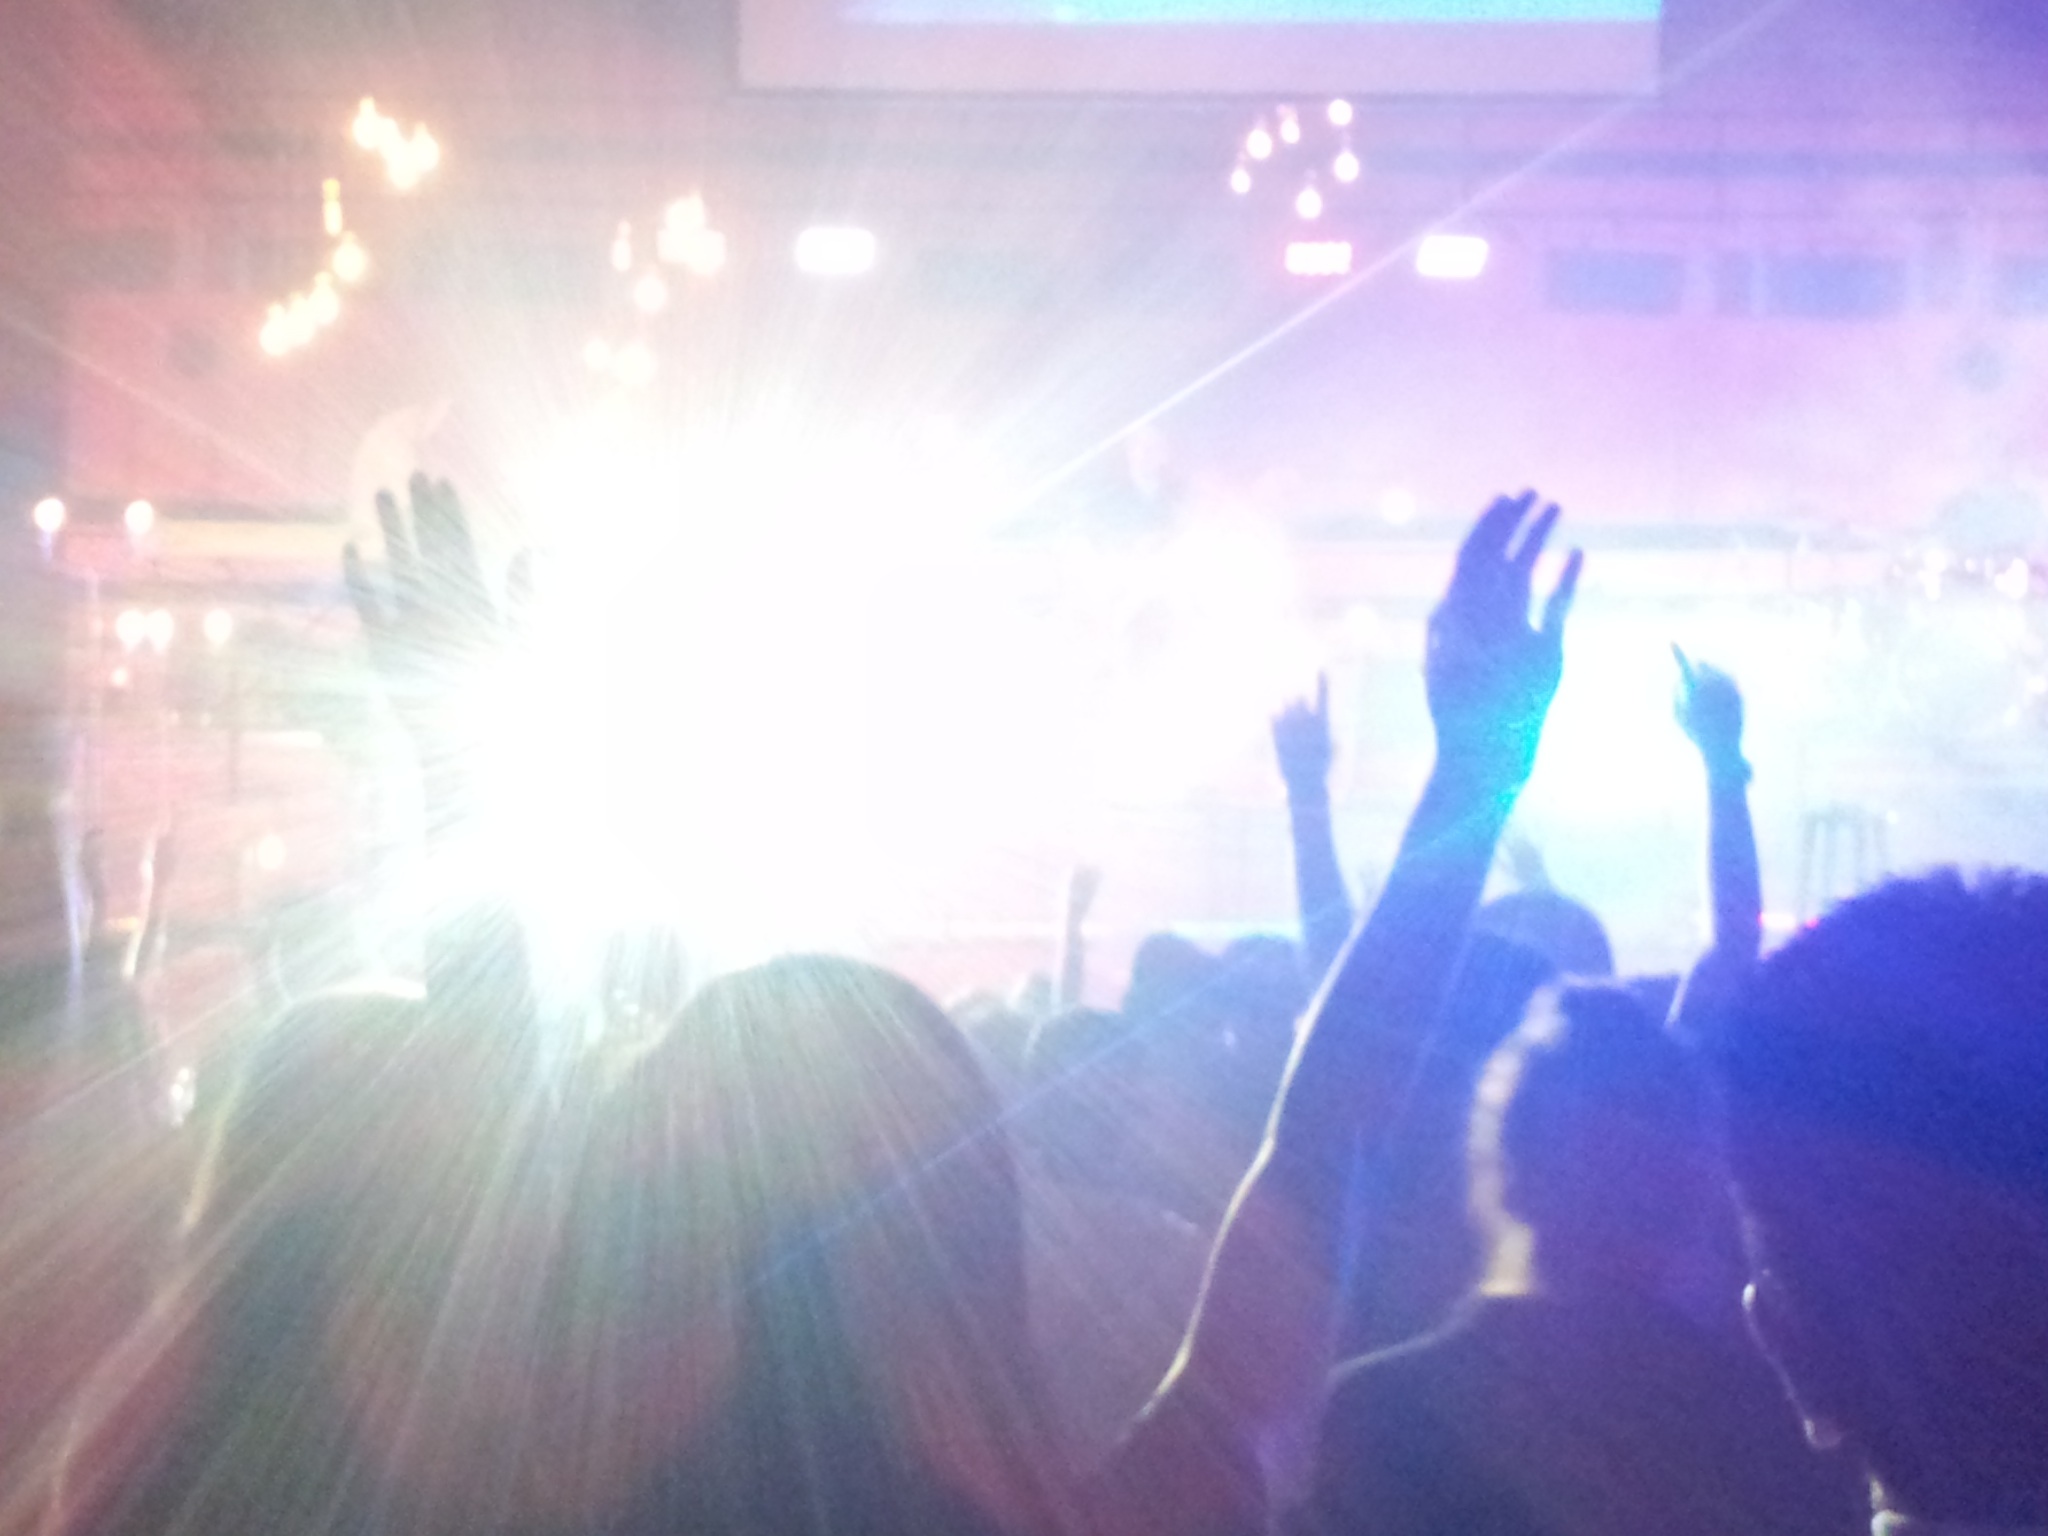
sunlight, crowd, concert, rave, stage, performance, rock concert